Properties of water

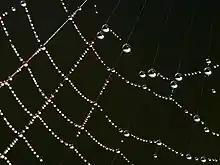
Dew drops adhering to a spider web

The compressibility of water is a function of pressure and temperature. At 0 °C, at the limit of zero pressure, the compressibility is . At the zero-pressure limit, the compressibility reaches a minimum of around 45 °C before increasing again with increasing temperature. As the pressure is increased, the compressibility decreases, being at 0 °C and .